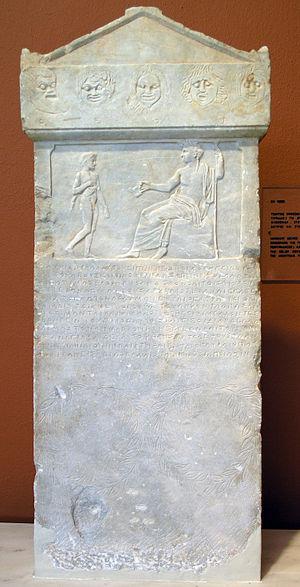
Décret honorifique du dème d'Aixone concernant deux chorèges, Auteas et Philoxenides. Le relief représente Dionysos, un satyre, et sur l'architrave cinq masques de théâtre. 313-312 av. J.-C.
Le musée épigraphique d'Athènes est un musée entièrement consacré aux inscriptions antiques, pour l'essentiel en grec ancien. Installé dans une aile du Musée national archéologique d'Athènes, il est le seul de son genre en Grèce et l'un des plus importants au monde. Ses collections comprennent 13 510 inscriptions couvrant toute l'Antiquité, depuis l'époque protohistorique jusqu'à l'Antiquité tardive.
Le dème ou demos est une circonscription administrative de base instaurée lors de la révolution isonomique de Clisthène qui eut lieu de 508 à 507 av J.-C. à Athènes. Le dème est directement lié à la marche d'Athènes vers la démocratie. Ses habitants sont appelés les démotes.
La liturgie est, en Grèce antique, un service public mis en place par la cité et que les plus riches, avec plus ou moins de bonne volonté, financent et gèrent avec leur fortune personnelle. Elle trouve sa légitimité dans l'idée que « la richesse personnelle n'est possédée que par délégation de la cité » : « Que tu paraisses être en deçà de ces obligations et, je le sais, les Athéniens te châtieront comme s'ils te prenaient à voler leurs propres biens. » Le système liturgique remonte aux premiers temps de la démocratie athénienne, et tombe progressivement en désuétude à la fin du IVᵉ siècle av. J.-C. et à l'époque hellénistique face au développement de l'évergétisme.